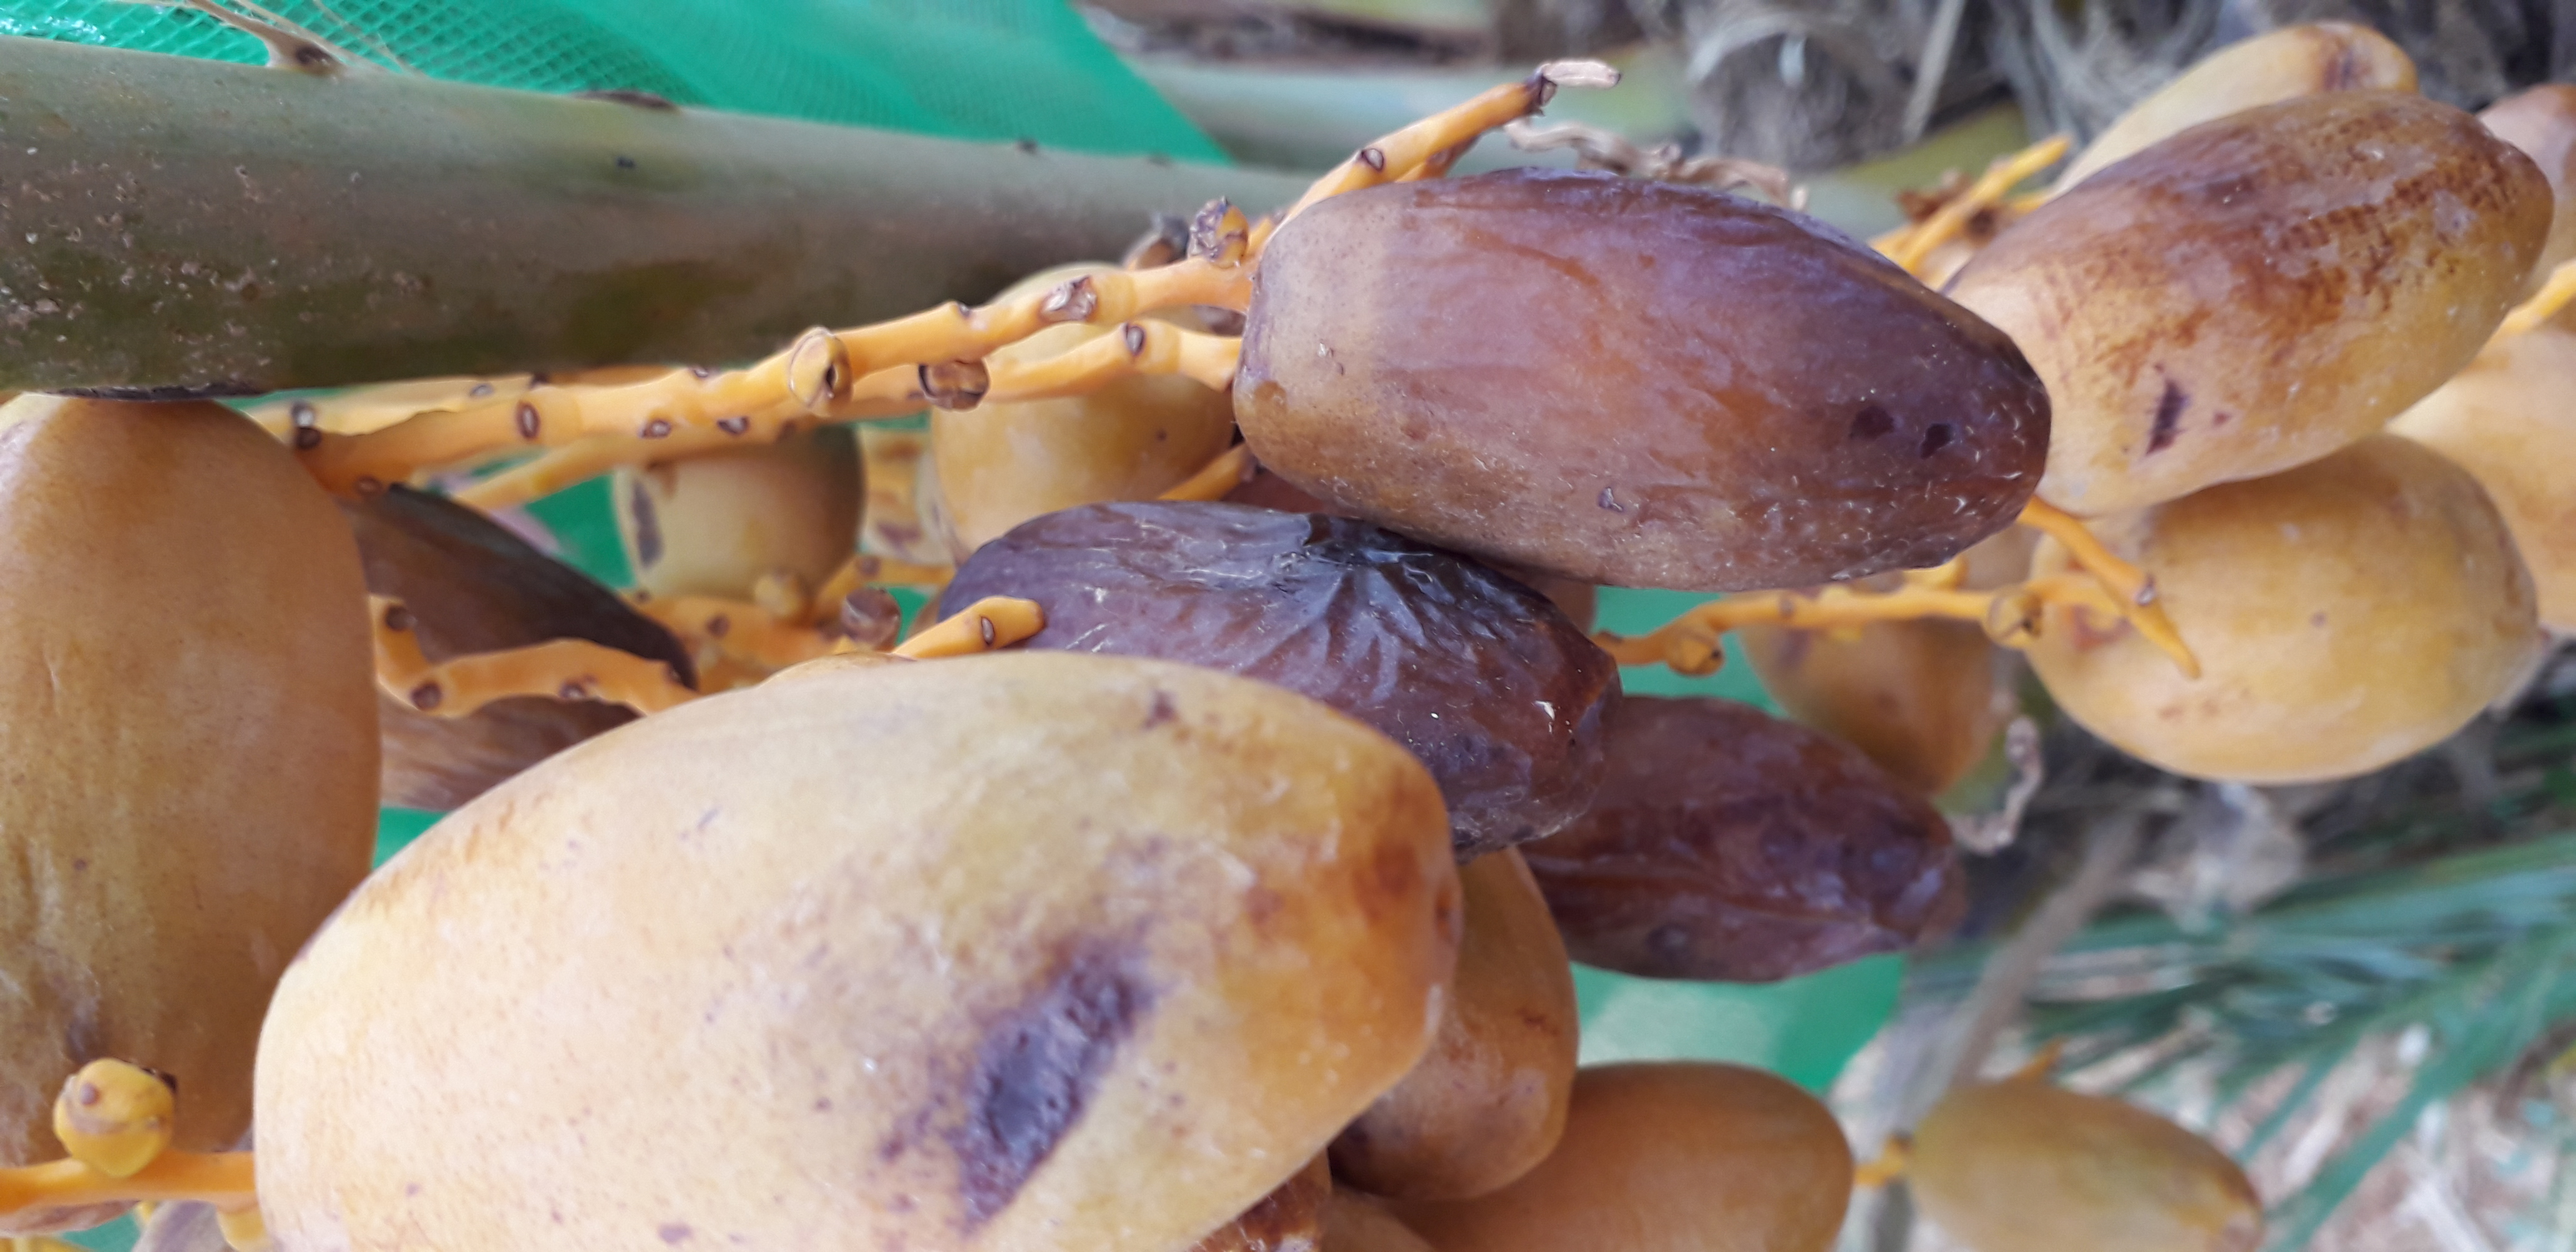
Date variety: Boumajhoul